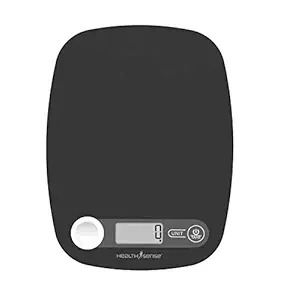
HealthSense Weight Machine for Kitchen
Category: Home&Kitchen
Price: 799 (list price: 1500)
Rating: 4.3 (9,695 ratings)
About this product: Precise Measurements: Built with high precision sensors to quickly deliver accurate results and ensure your healthy recipe is deliciously perfect. Measures in grams / ml / lb:oz / fl’oz with the range of 1 - 5000 g.|Tare Function: Calculate net weight of ingredients by subtracting empty bowl or the container weight. Touch the TARE button to reset the scale back to zero and weigh ingredients by adding it in to the same container.|Box Contents: The Chef-Mate KS 40 Kitchen Scale | 1 CR-2032 battery | Warranty Card | Instruction Manual.|Scale Dimensions: 20.4 x 15.5 x 1.3 cm.|Contact Us for Assistance: 1 year HealthSense India offsite service warranty on manufacturing defects ensures on time customer support. Reach out to us on our website for any queries: healthsense.in OR via email: support@healthsense.in OR call us on +91 9856 9856 36.